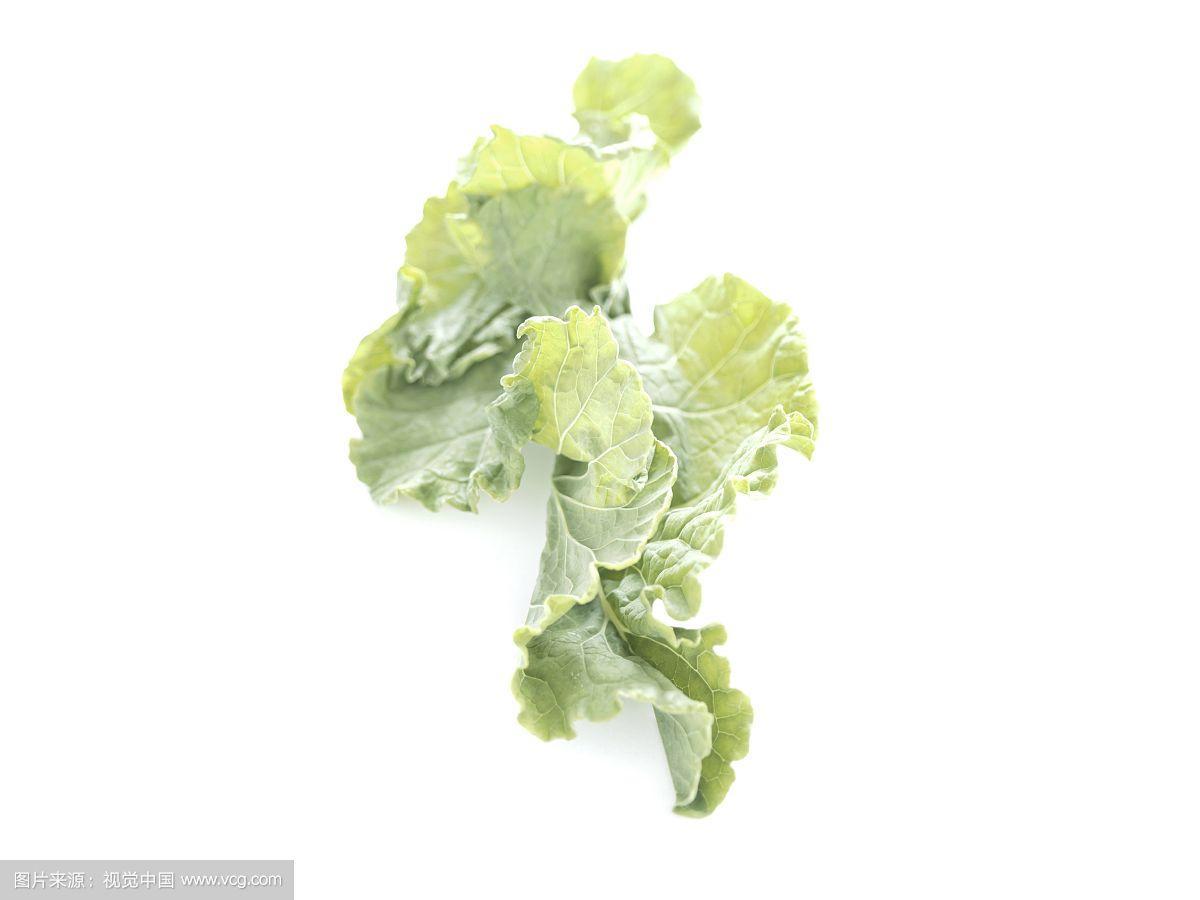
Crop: unknown
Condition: cabbage